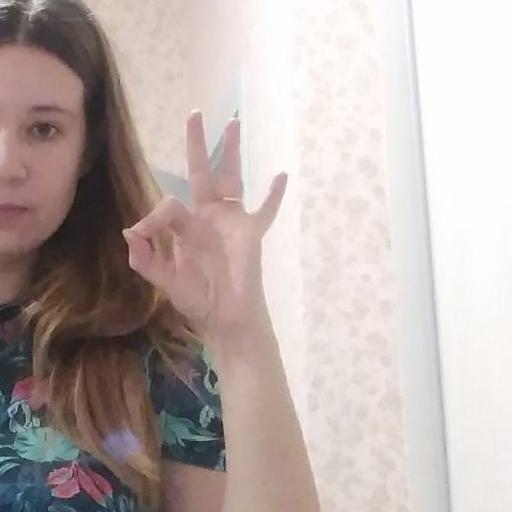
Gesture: ok